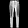
Label: Trouser